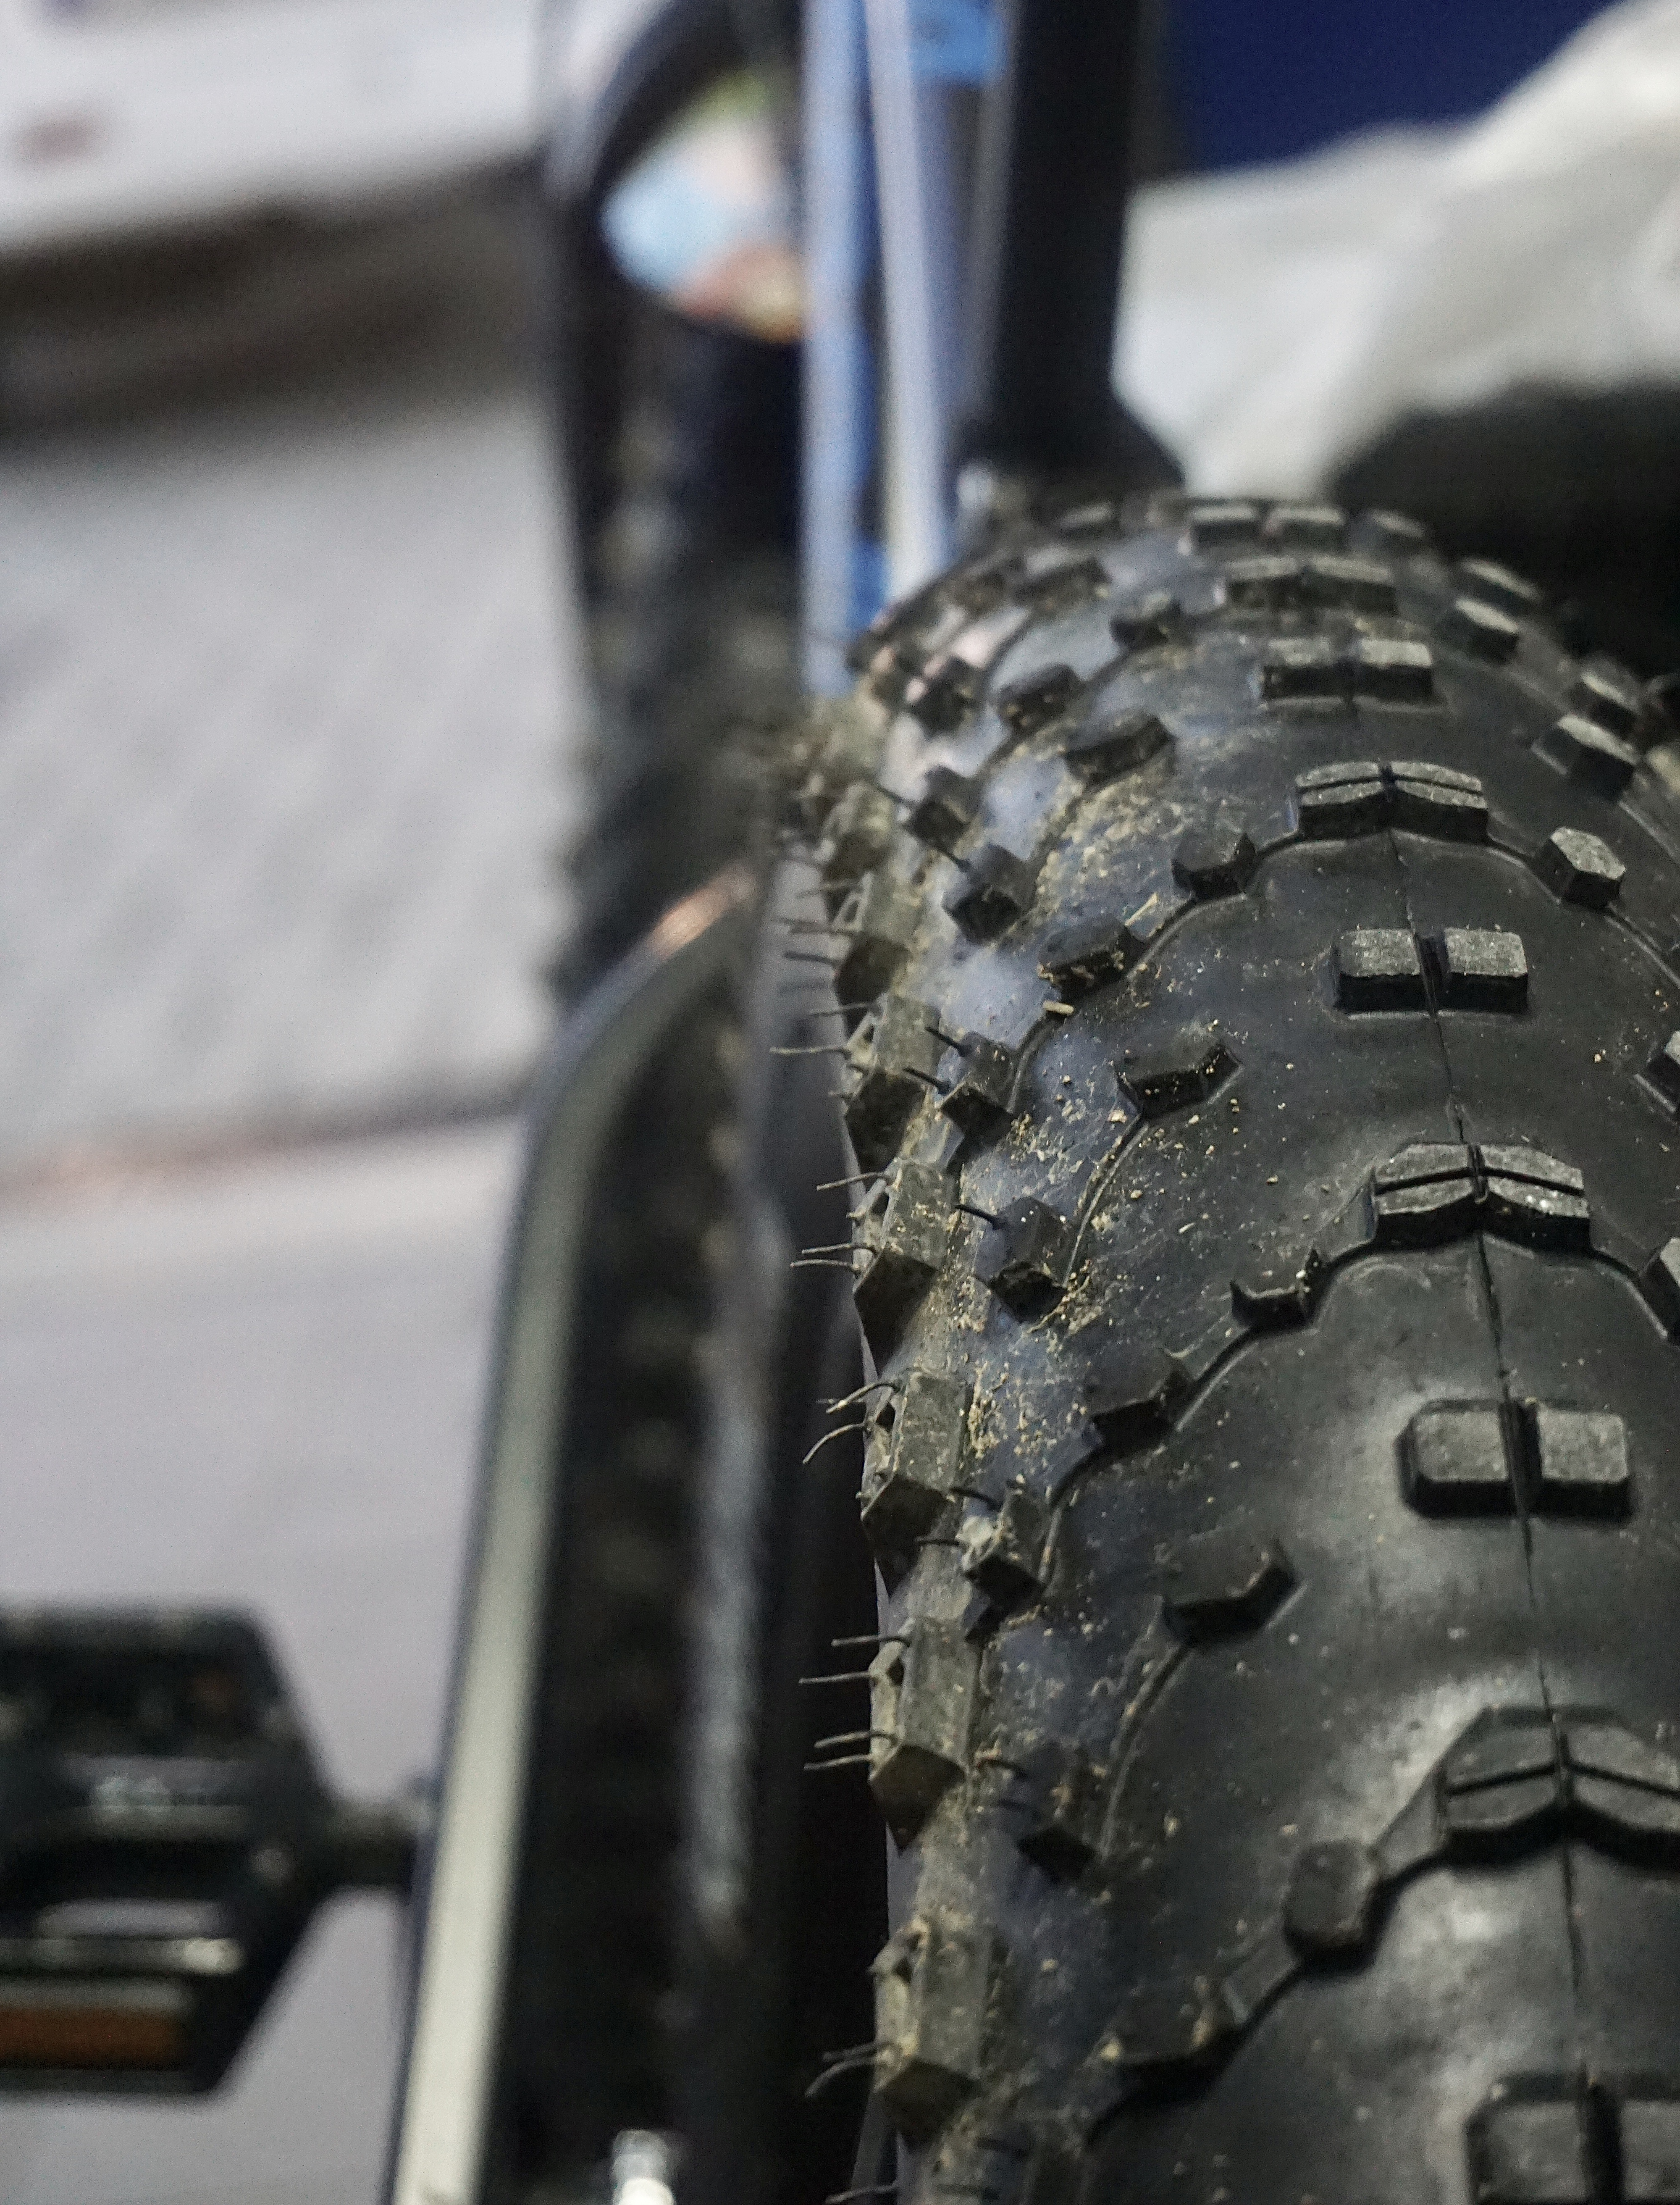
car, wheel, bike, vehicle, tire, bumper, winter tires, tread, auto part, automotive exterior, automotive tire, fatbike